Balkanov Peak

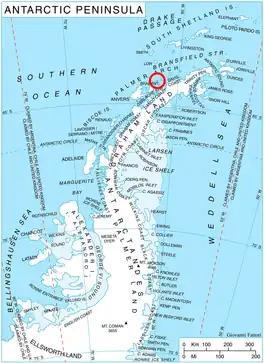
Location of Liège Island in the Antarctic Peninsula region.

Balkanov Peak is the ice-covered twin peak rising to 646 and 648 m in Brugmann Mountains on Liège Island in the Palmer Archipelago, Antarctica. It surmounts Coria Cove to the south and Shterna Glacier to the north.